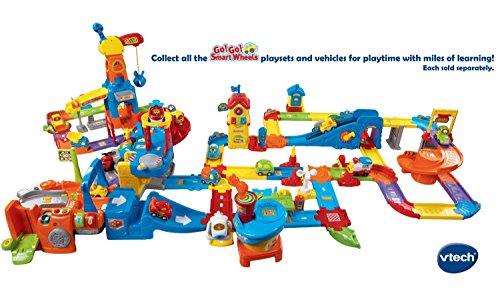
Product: VTech Go! Go! Smart Wheels Spinning Spiral Tower Playset
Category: Toys & Games | Play Vehicles | Vehicle Playsets
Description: VTech Go Go Smart Wheels and Animals track pieces can be connected for maximum play; a great early learning center for children ages 1 to 5.
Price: $29.99
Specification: ProductDimensions:12.6x20.7x28.1inches|ItemWeight:4.04pounds|ShippingWeight:5.69pounds(Viewshippingratesandpolicies)|ASIN:B00K89KPFS|Itemmodelnumber:80-152700|Manufacturerrecommendedage:12months-5years|Batteries:2AAAbatteriesrequired.